Nabal

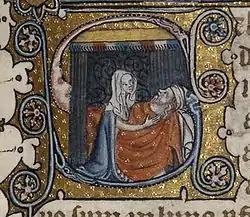
14th-century depiction of Abigail tending Nabal.

According to the 1st Book of Samuel Chapter 25, Nabal ( "Nāḇāl", "fool")